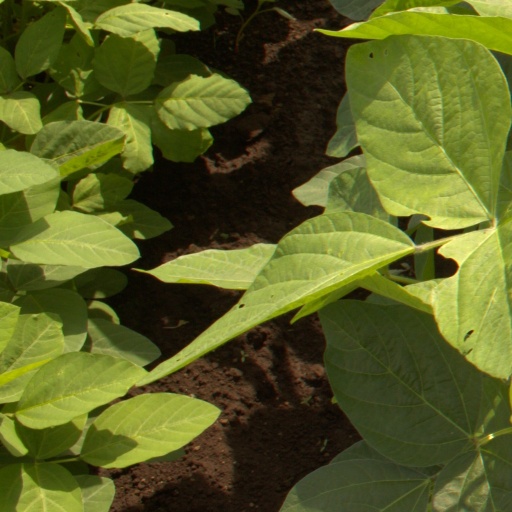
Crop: soybean